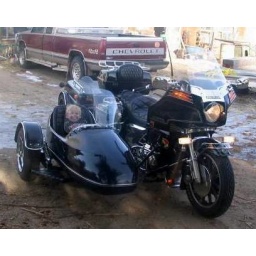
Bobs new bike with the bull pup in it as we call him